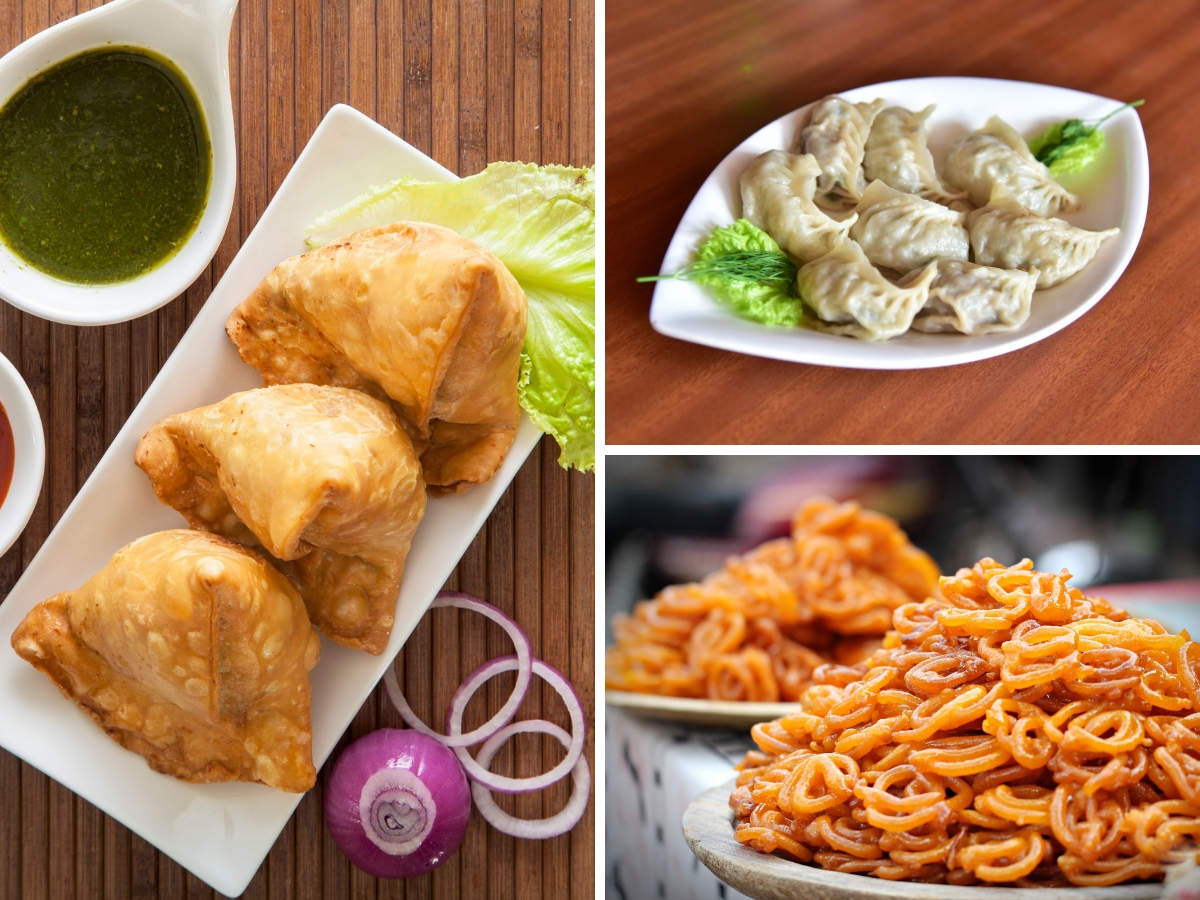
Dish: momos